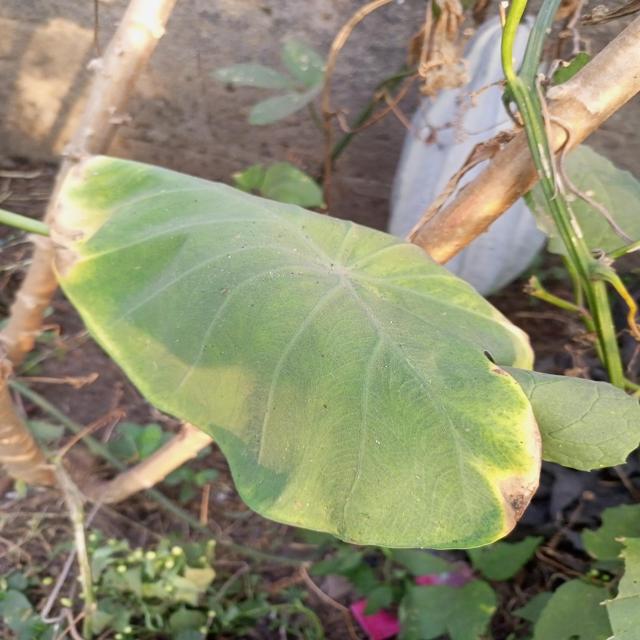
Label: Mid_Blight